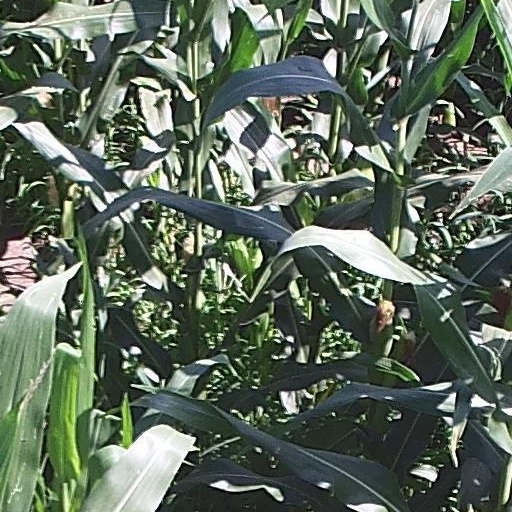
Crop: maize; corn